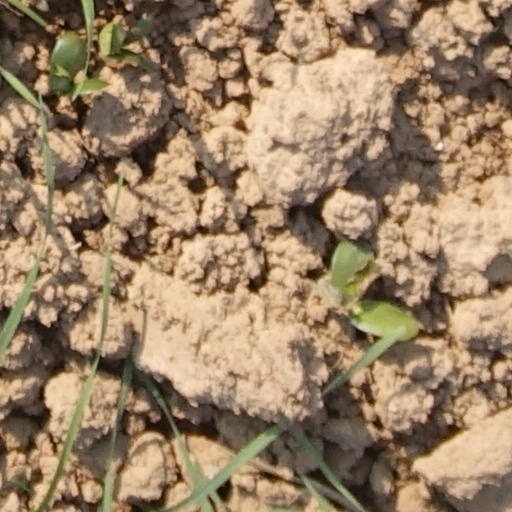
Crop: wheat